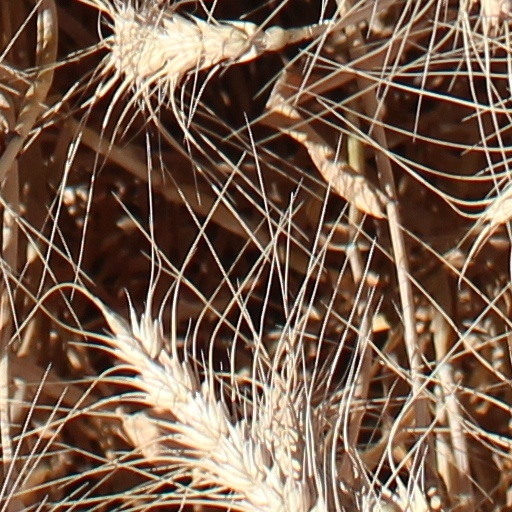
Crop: wheat